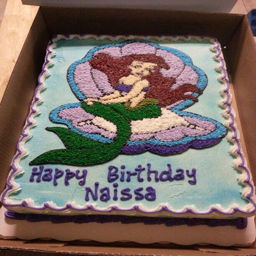
cake from my mom for my 24th birthday .